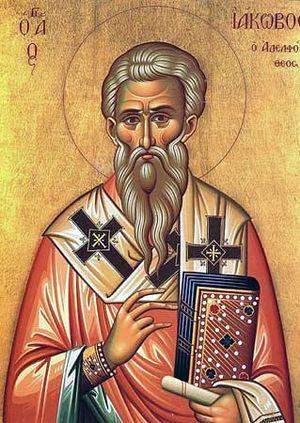
"L'incident d'Antioche était un conflit de l'Âge Apostolique entre les apôtres Pierre et Paul qui a eu lieu dans la ville d'Antioche vers le milieu du Iᵉʳ siècle. La principale source de l'incident est l'Épître de Paul aux Galates. Depuis Ferdinand Christian Baur, les chercheurs ont trouvé des preuves de conflit entre les dirigeants du christianisme ancien; par exemple James D.G. Dunn propose que Pierre était un ""pont"" entre les points de vue opposés de Paul et Jacques le Juste. Le résultat final de l'incident demeure incertain, résultant en plusieurs vues chrétiennes de l'Alliance jusqu'à aujourd'hui.